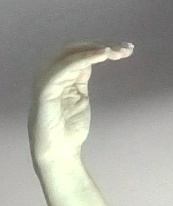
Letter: haa